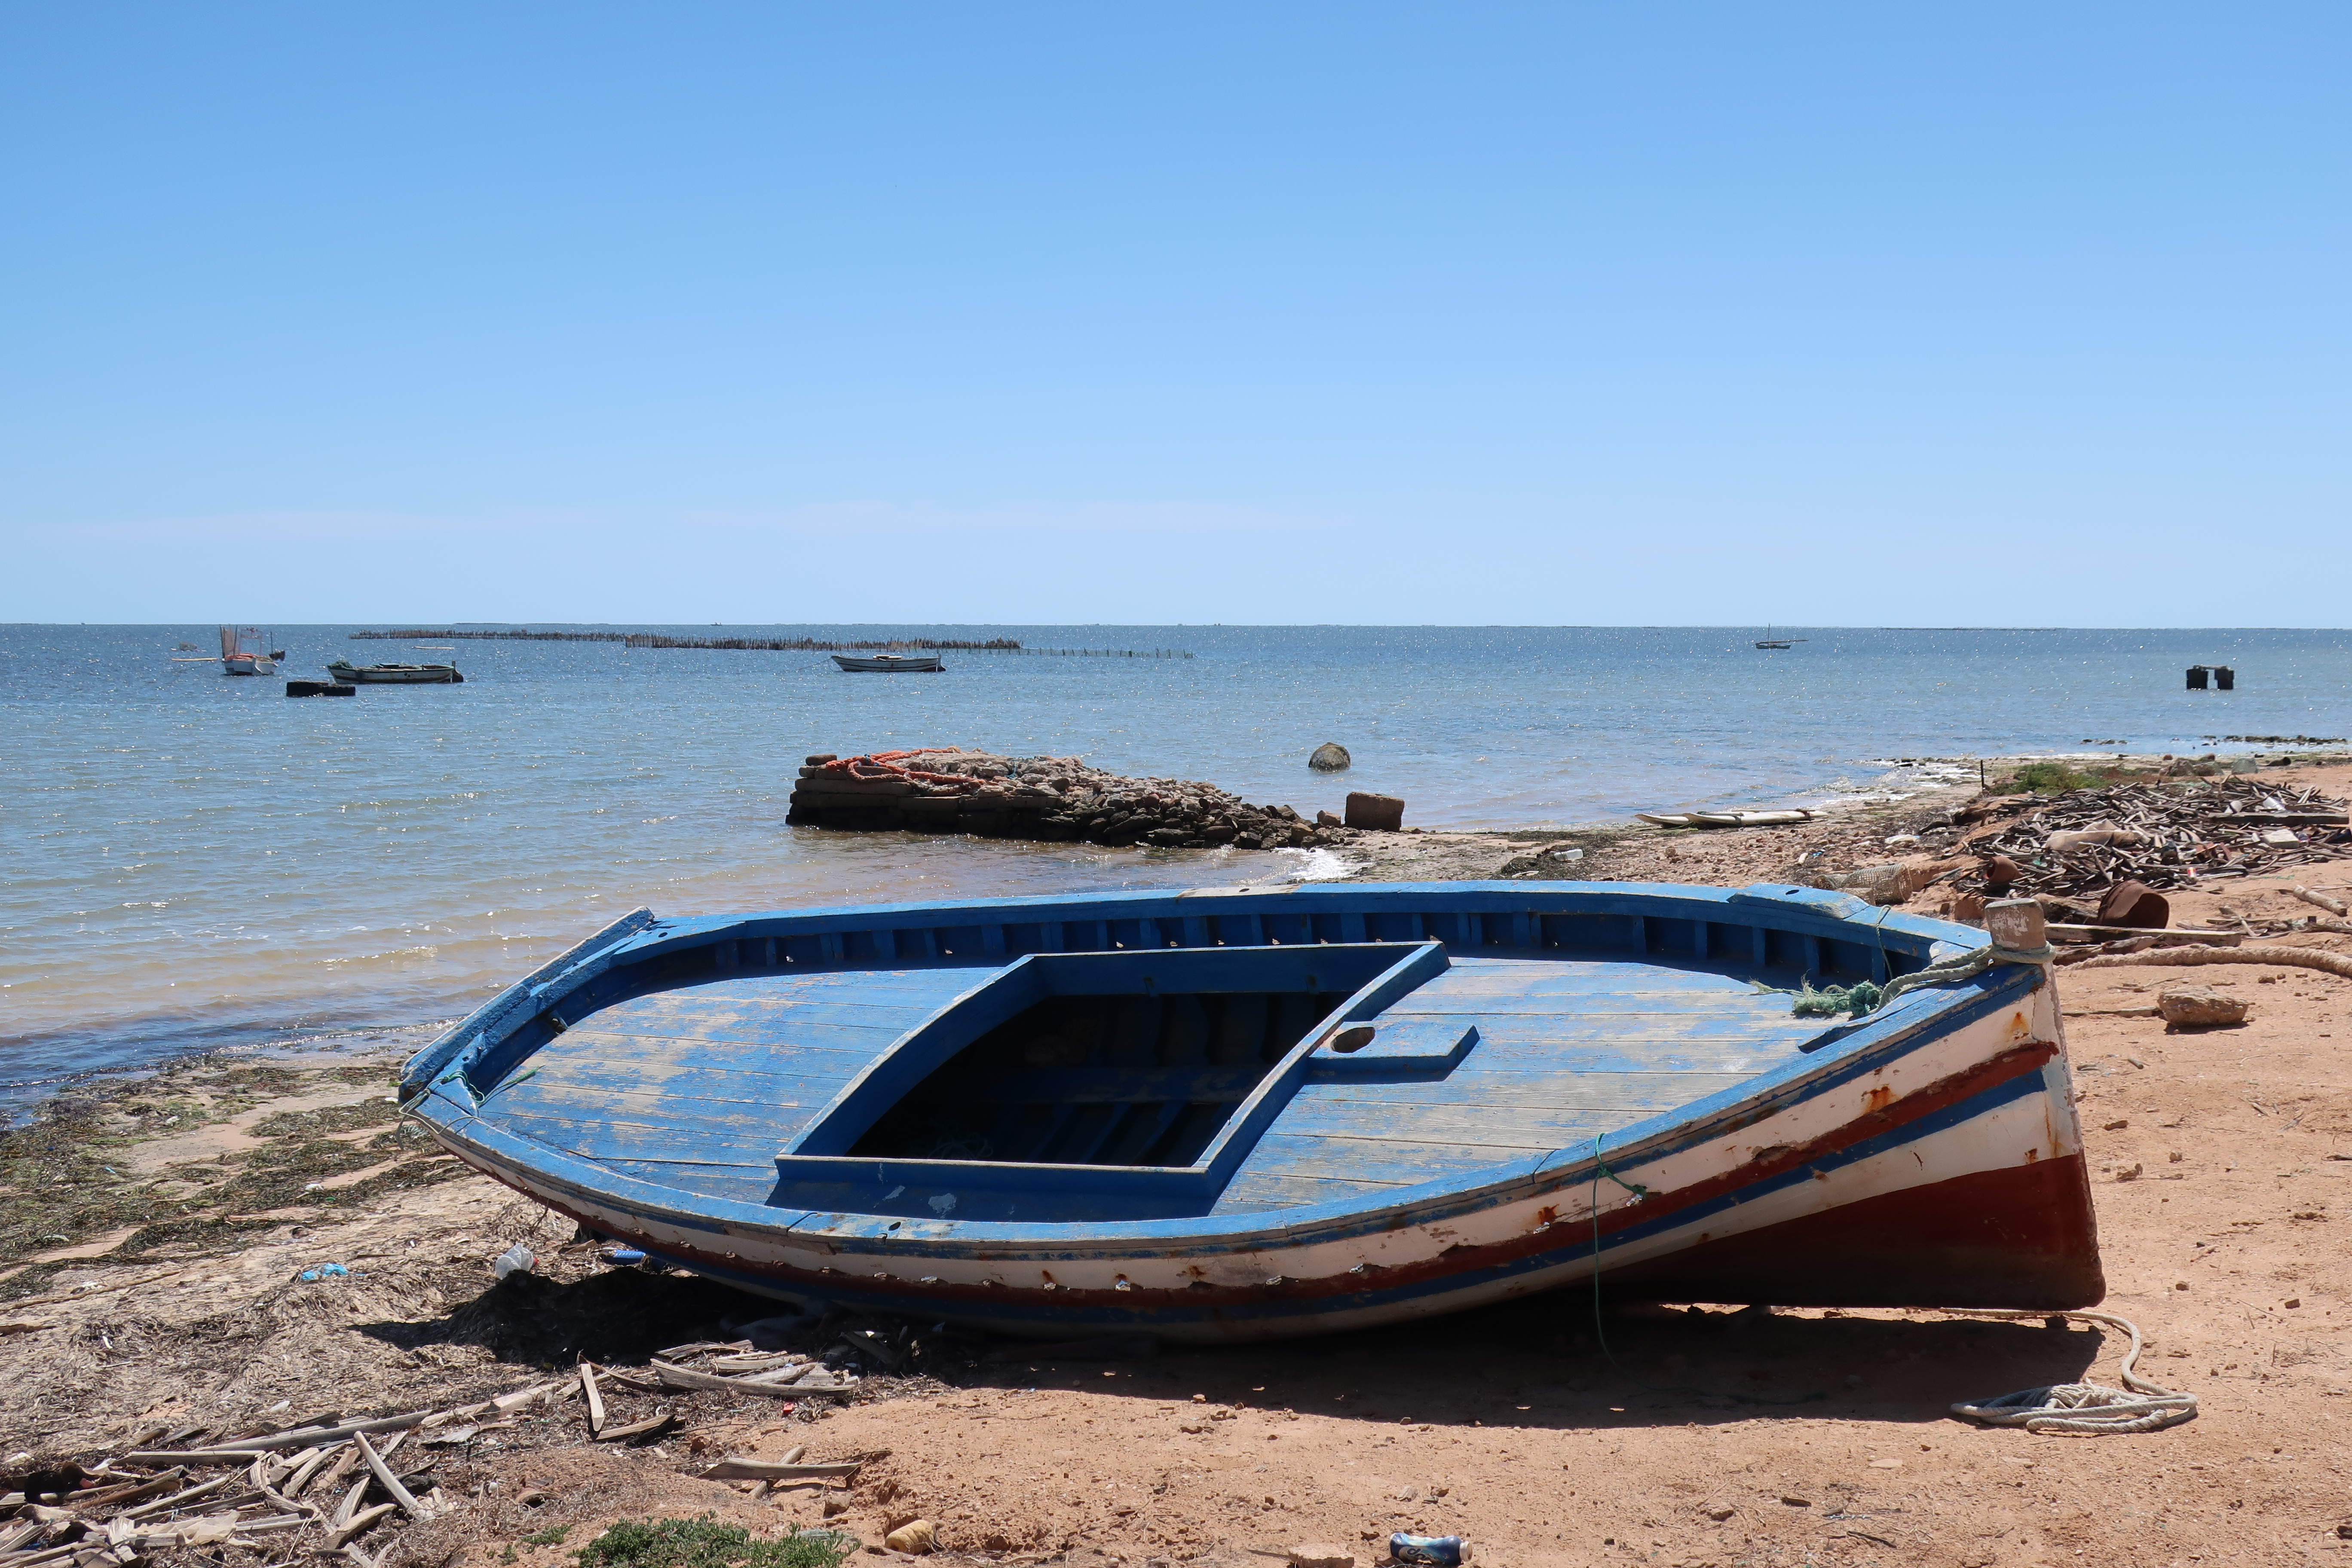
small boat, palm, sea, island, landscape, horizon, nature, body of water, boat, water transportation, coastal and oceanic landforms, water, watercraft, shore, sky, beach, vehicle, coast, plant community, ocean, sand, boating, vacation, recreation